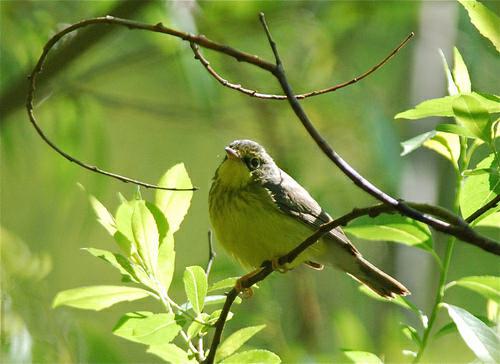
A photo of a canada warbler